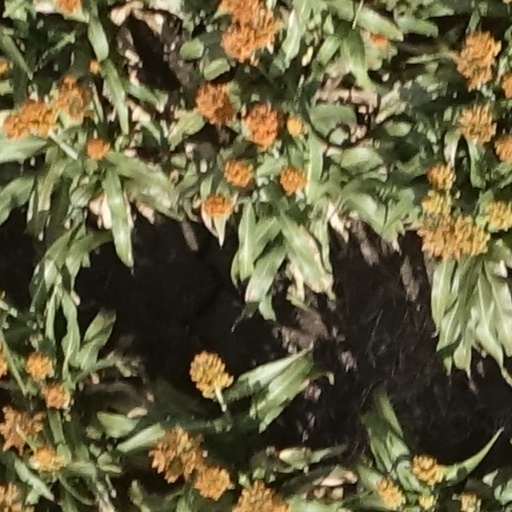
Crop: sorghum